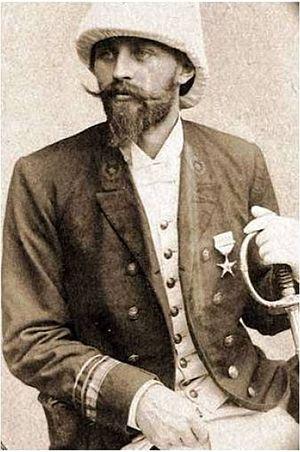
Félix Fuchs, né le 25 janvier 1858 et décédé le 23 janvier 1928 à Ixelles, en Belgique, est un haut fonctionnaire belge qui est le deuxième gouverneur général du Congo belge. Il occupera cette fonction du 20 mai 1912 au 5 janvier 1916. Précédemment, du 25 décembre 1902 au 4 mars 1904, et en 1907-1908, il avait déjà été en poste comme gouverneur général ad interim puis comme vice-gouverneur général, à la tête de ce qui était encore l'État indépendant du Congo.